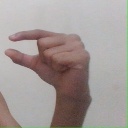
अक्षर: ग